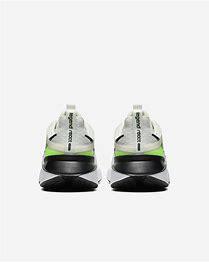
Brand: Nike
Model: Legend React